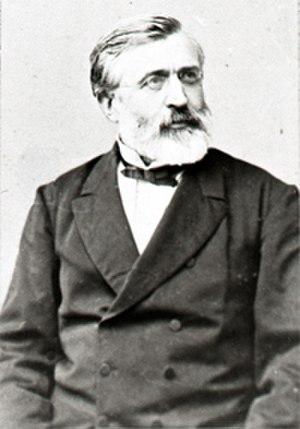
Désiré Barodet, Député radical de la Seine (1873-1896), maire de Lyon (1872)
Ils sont de Lyon ou ont marqué la ville de leur influence :